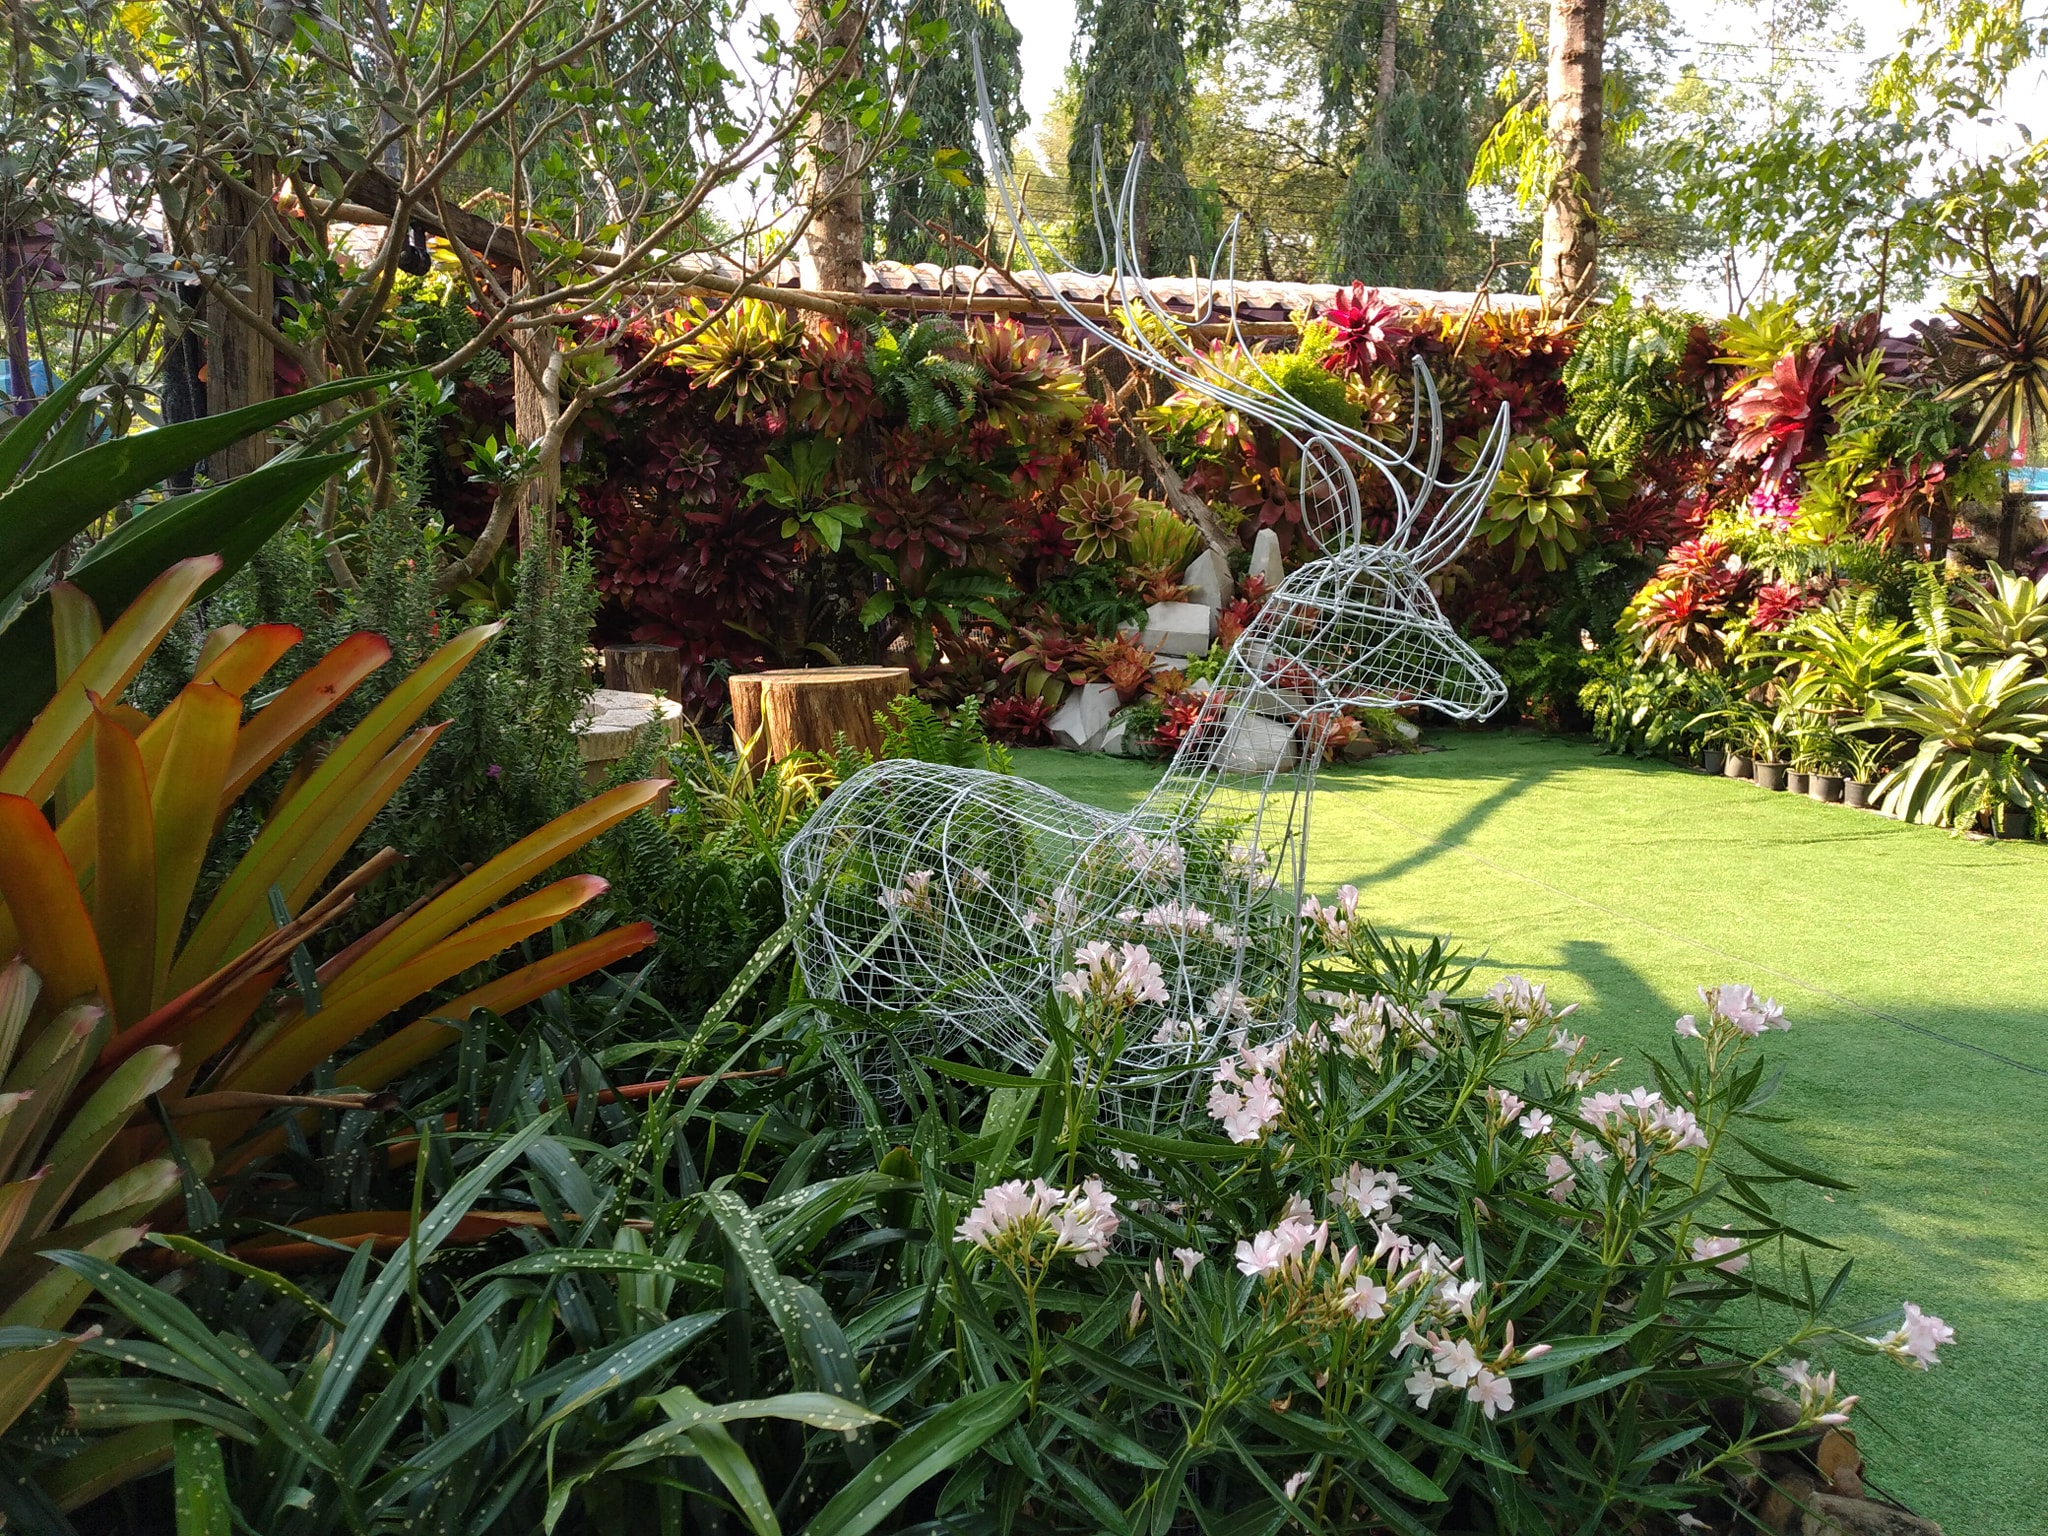
color, pineapple, flower, garden, plant, vegetation, grass, botany, spring, flowering plant, yard, shrub, grass family, landscape, landscaping, botanical garden, backyard, lawn, house, crinum, perennial plant, hymenocallis, amaryllis family